Redruth

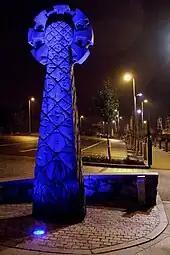
Celtic wooden cross in New Cut Car Park

The form "Unyredruth" (Euny being the patron saint) is recorded in 1563. Earlier forms are "Ridruthe" (1259), "Rudruth" (1283) and "Riddruth" (1291).